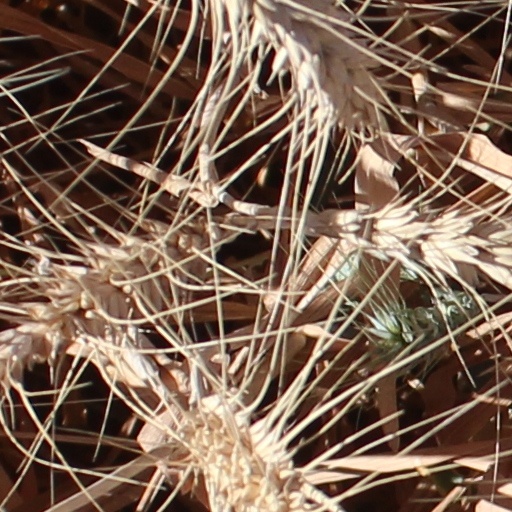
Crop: wheat